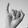
ASL letter: I